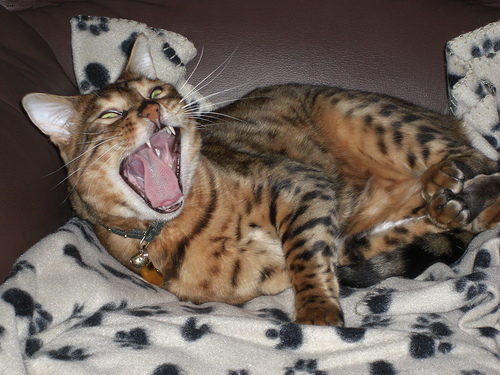
Animal: cat
Breed: Bengal